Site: brandenburg
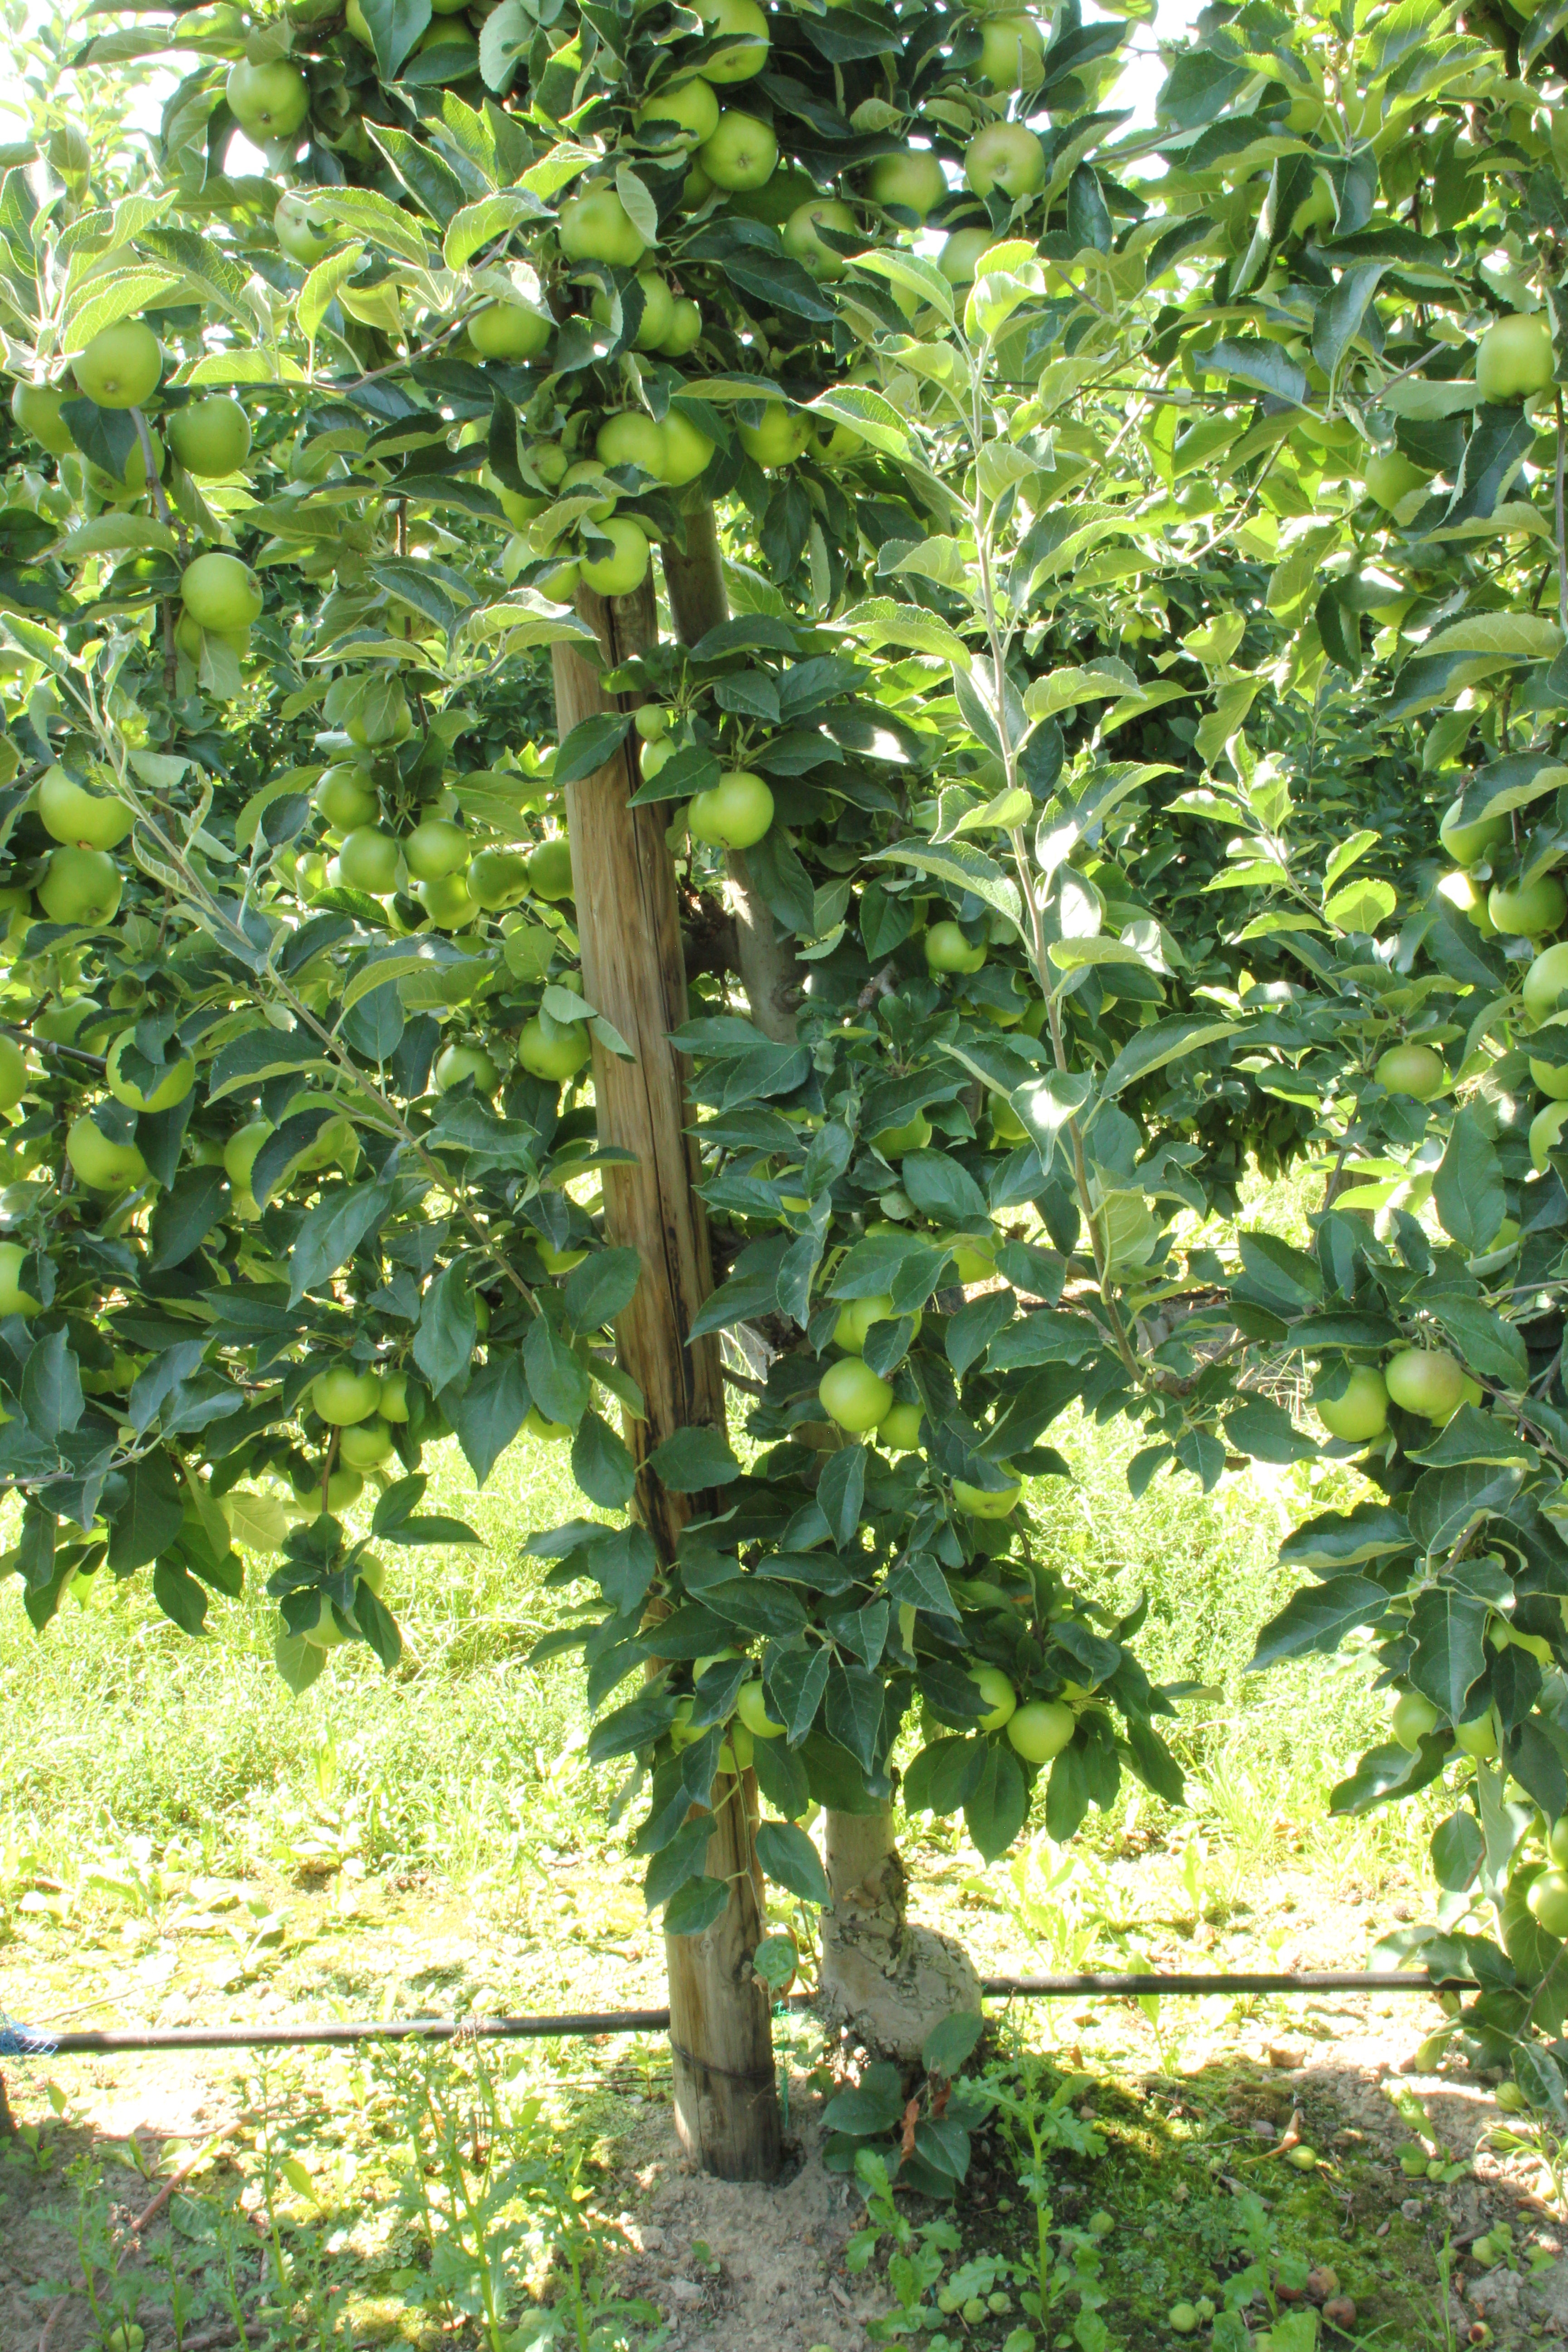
Growth stage (BBCH 77): Development of fruit